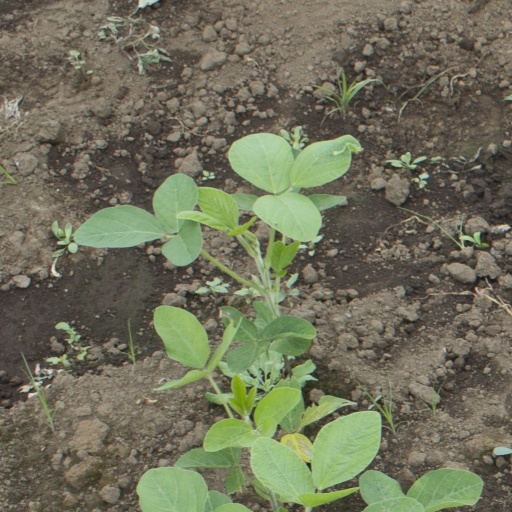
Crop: soybean